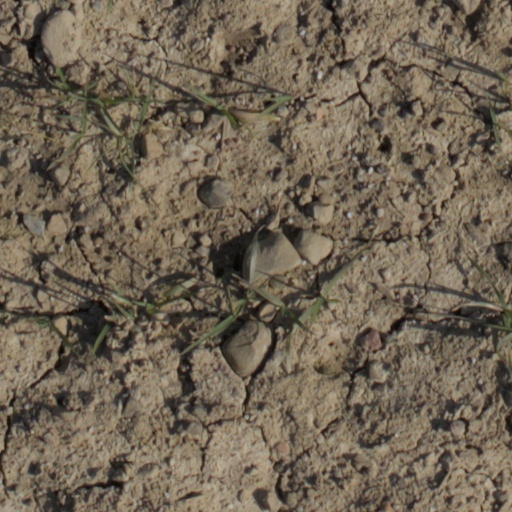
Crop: wheat